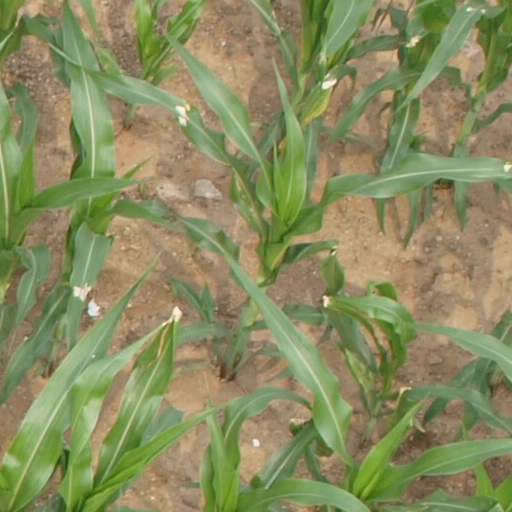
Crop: maize; corn